Answer in natural language. Which object is closer to the camera taking this photo, floating black countertop island (highlighted by a red box) or framed monochromatic wall decor painting (highlighted by a blue box)? Choose between the following options: framed monochromatic wall decor painting (highlighted by a blue box) or floating black countertop island (highlighted by a red box)
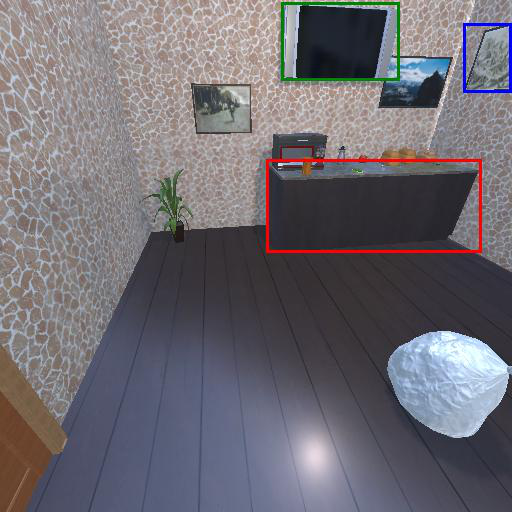
<answer>floating black countertop island (highlighted by a red box)</answer>